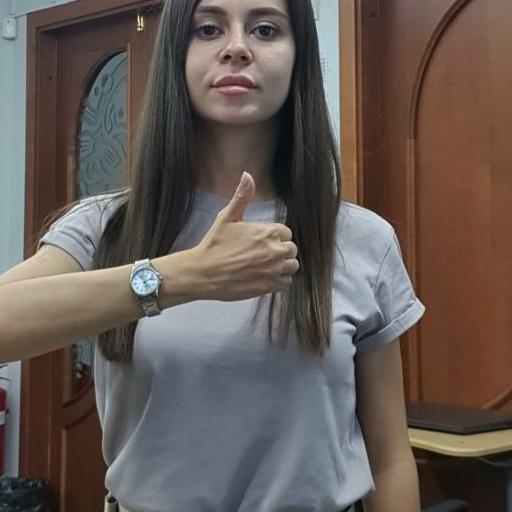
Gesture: like